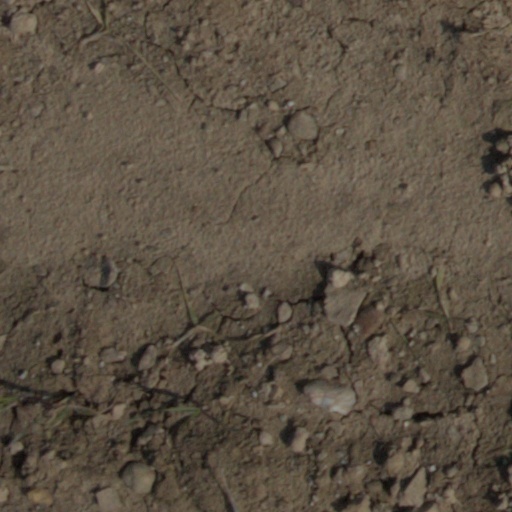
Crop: wheat